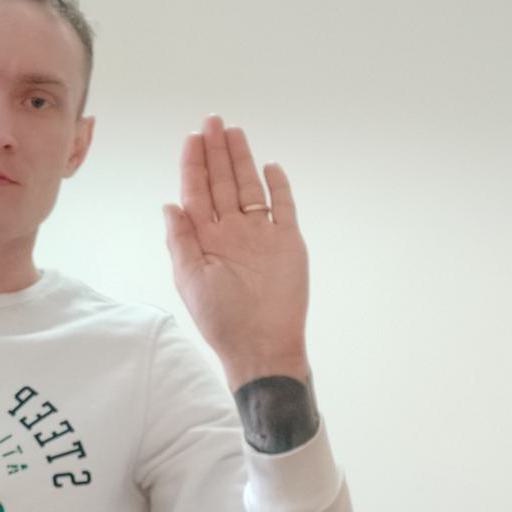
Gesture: stop